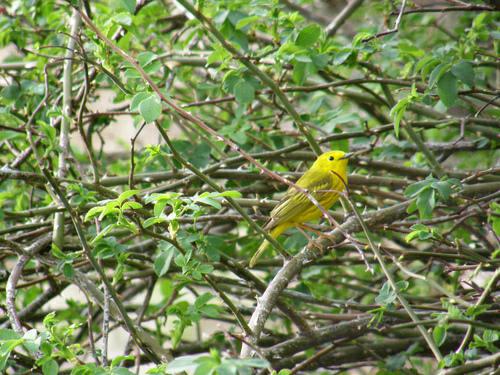
A photo of a yellow warbler